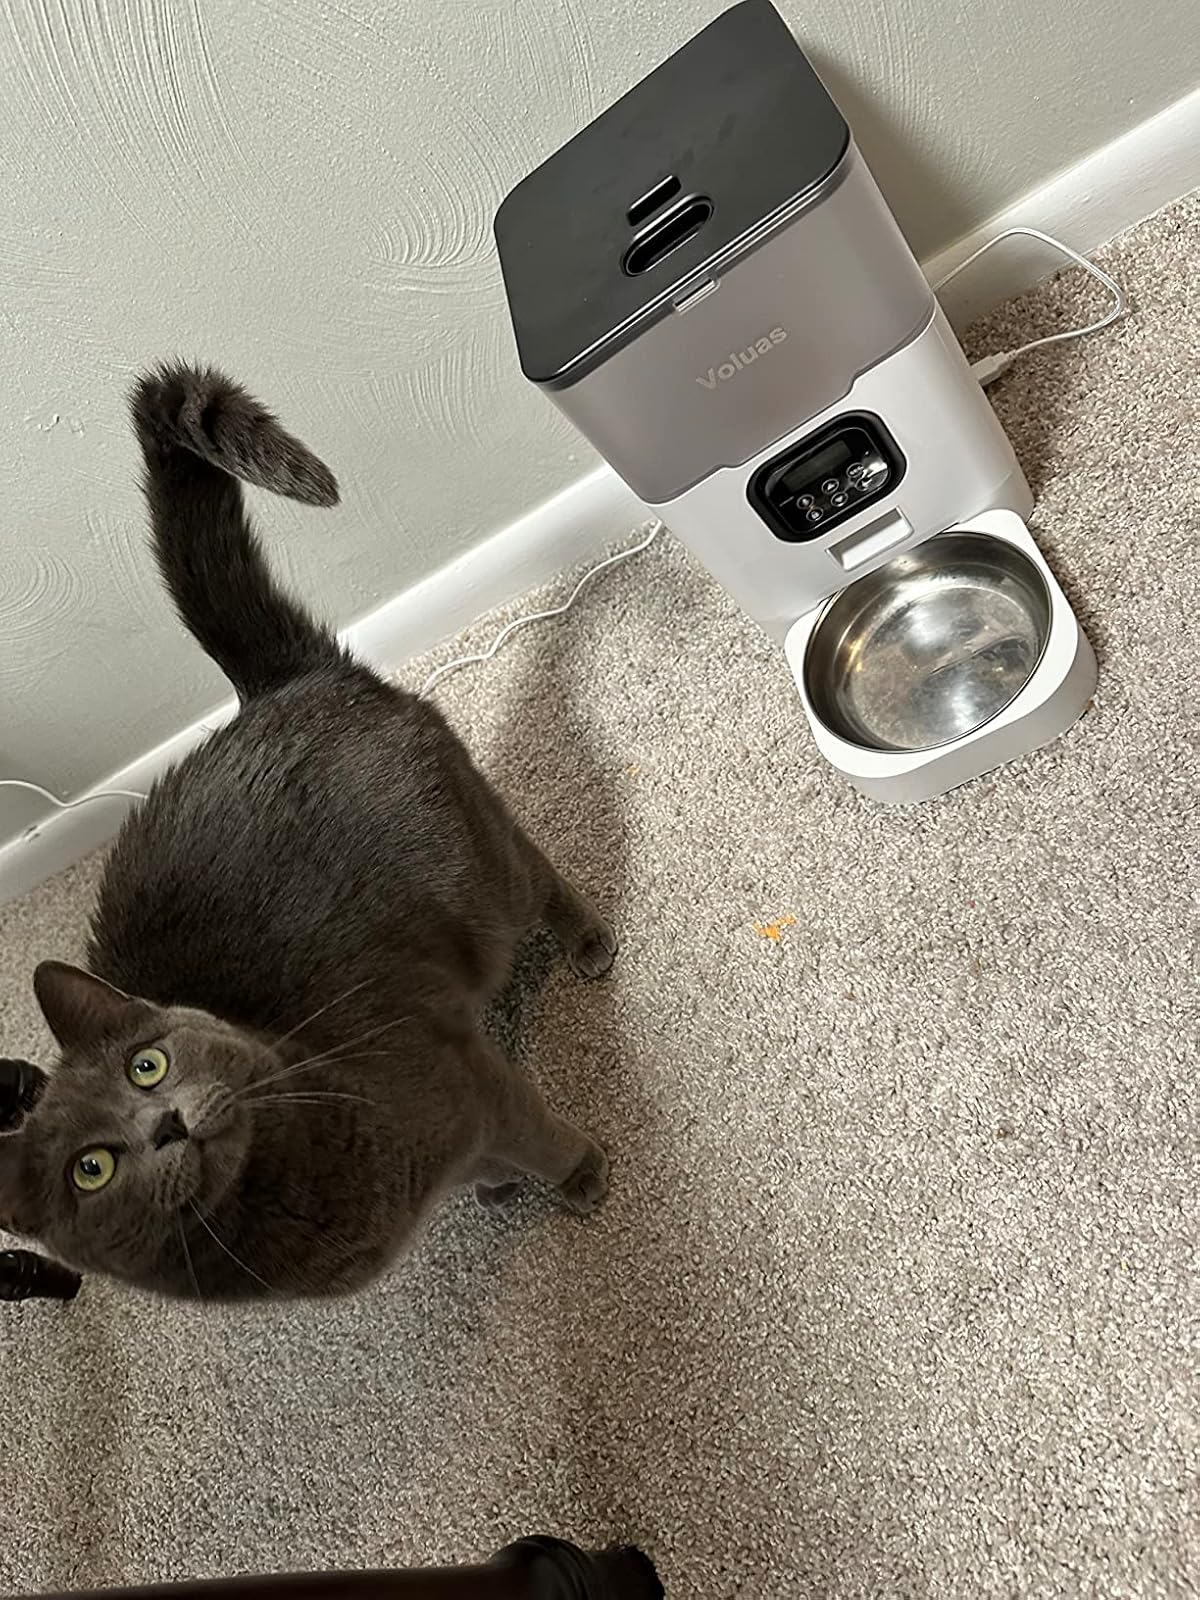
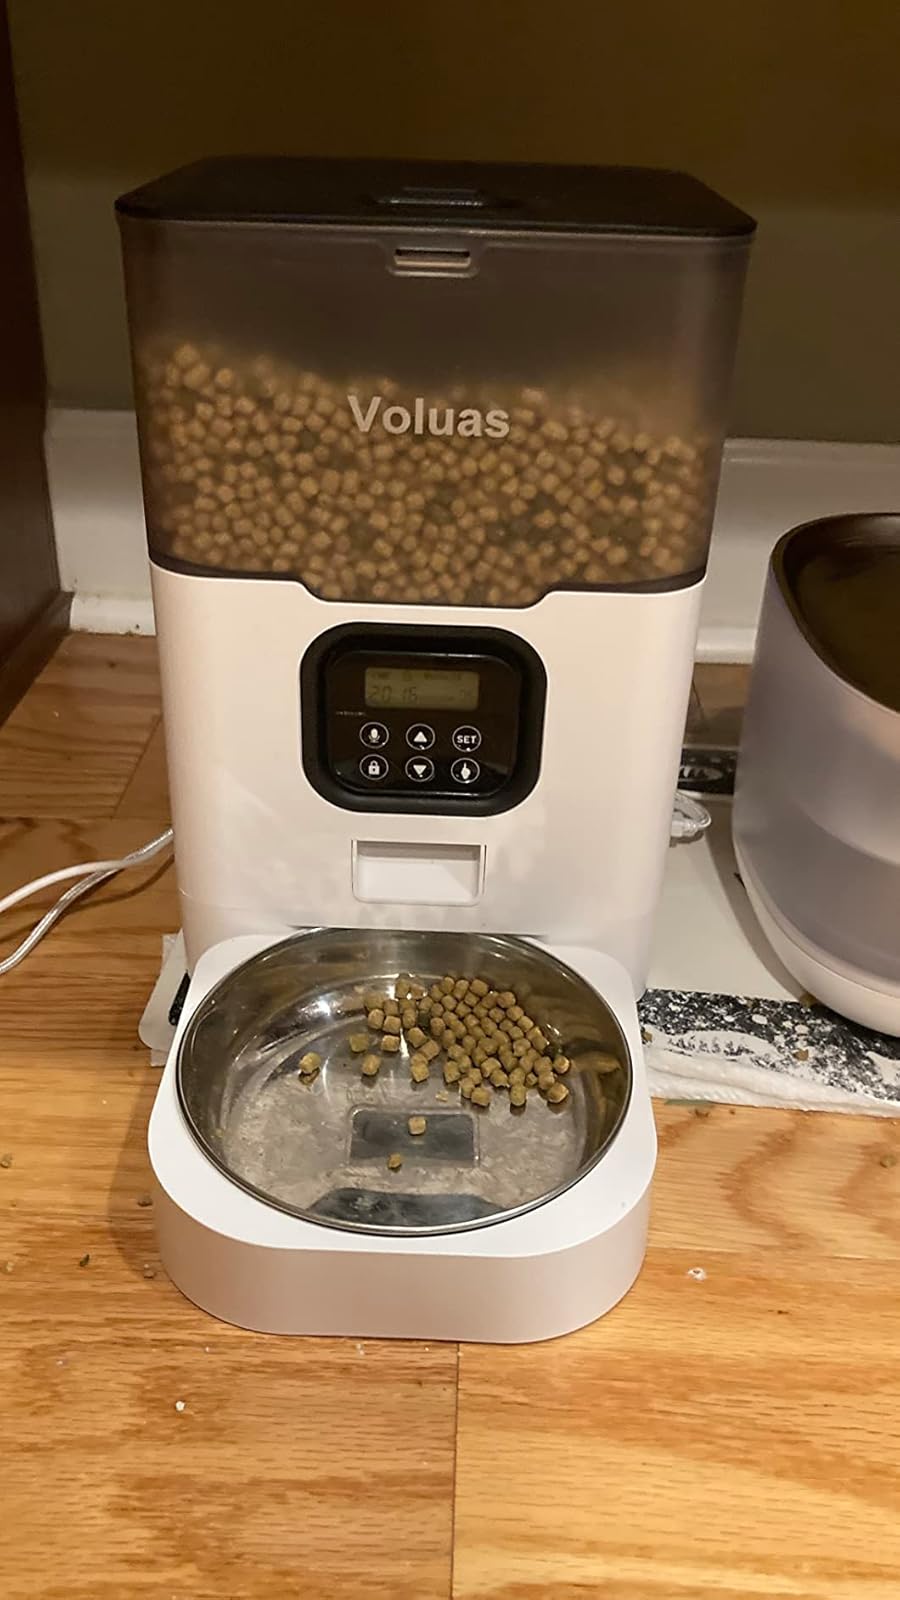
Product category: items_feeder
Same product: yes